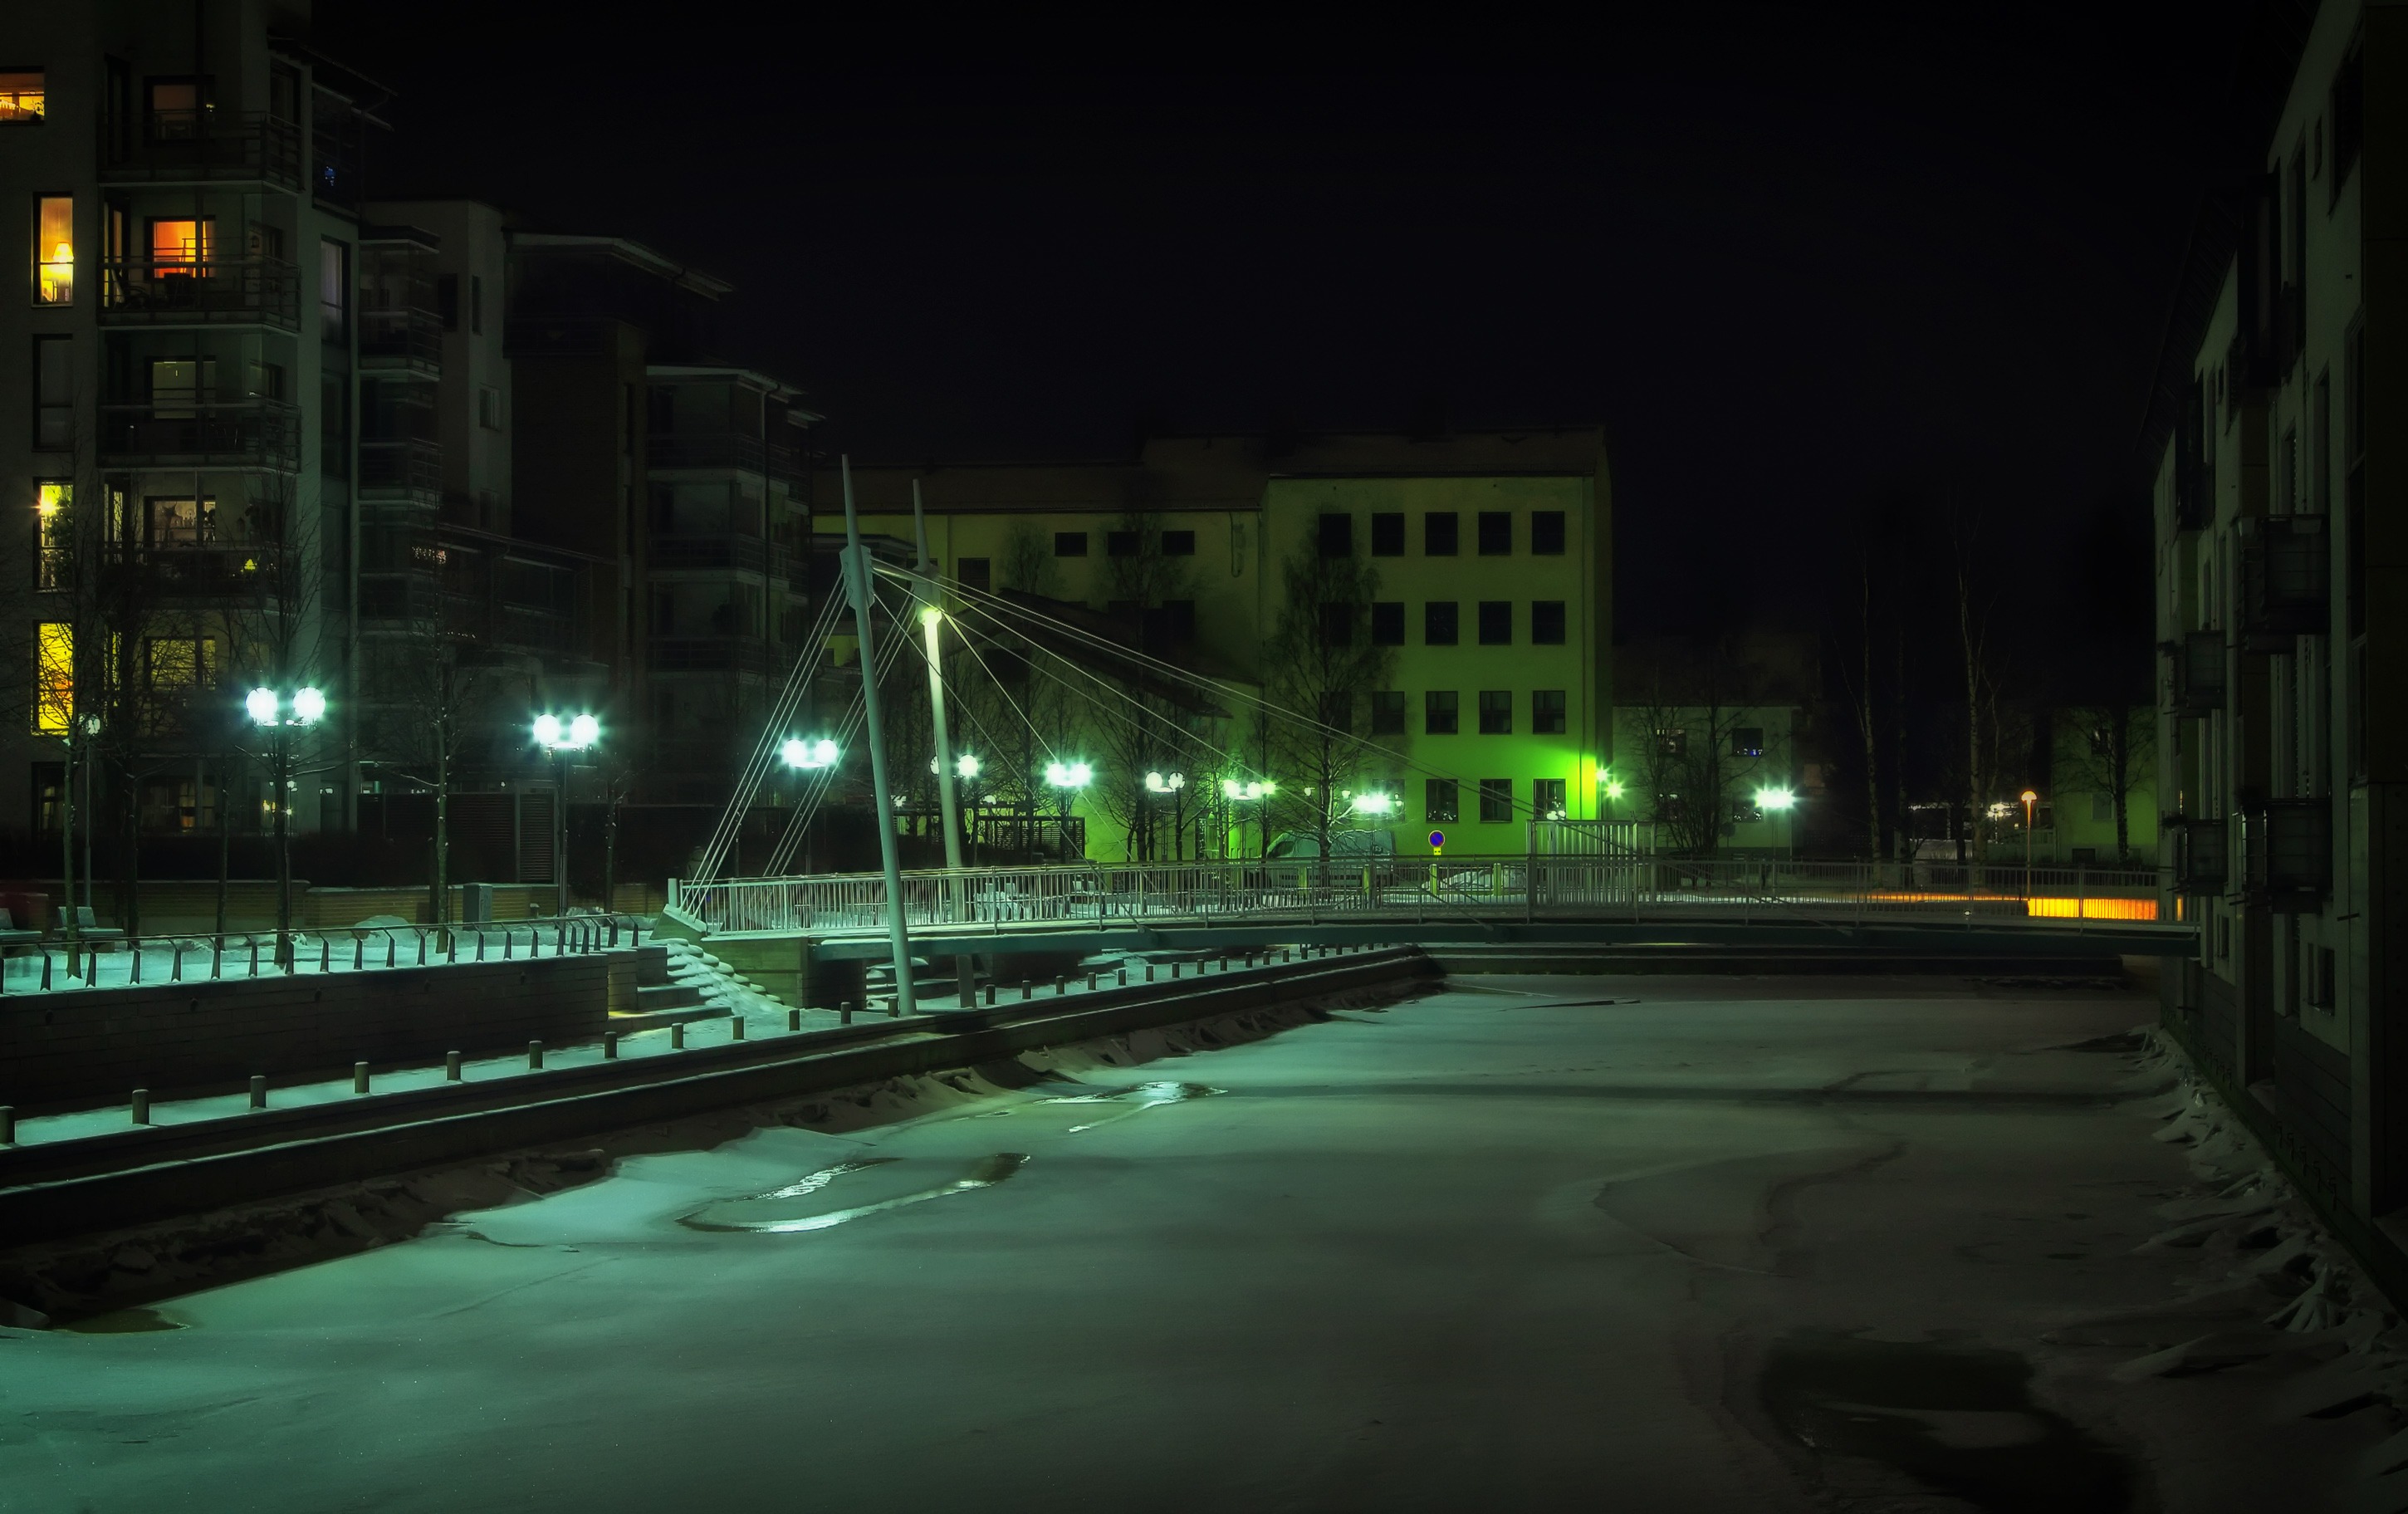
snow, winter, light, architecture, road, bridge, traffic, night, highway, cityscape, dusk, ice, evening, reflection, darkness, street light, lane, lighting, lights, reflections, light fixture, finland, midnight, metropolis, pedestrian bridge, oulu, urban area, atmospheric phenomenon, metropolitan area, lighting buildings, frozen canal